Peter the Great

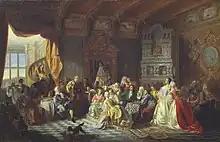
by Stanisław Chlebowski

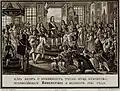
Peter I being titulated as the emperor of Russia (1721) by Boris Chorikov

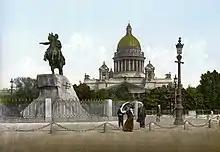

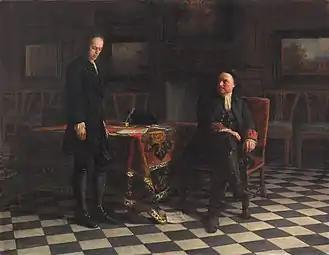
"Peter the Great Interrogating the Tsarevich Alexei Petrovich at Peterhof", a painting by Nikolai Ge (1871)

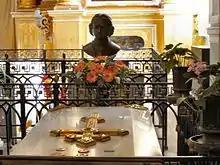
Tomb of Peter the Great in the Peter and Paul Fortress, St Petersburg

Peter made a temporary peace with the Ottoman Empire that allowed him to keep the captured fort of Azov, and turned his attention to Russian maritime supremacy. He sought to acquire control of the Baltic Sea, which had been taken by the Swedish Empire a half-century earlier. Peter declared war on Sweden, which was at the time led by the young King Charles XII. Sweden was also opposed by Denmark–Norway, Saxony, and the Polish–Lithuanian Commonwealth. The Preobrazhensky regiment took part in all major battles of the Great Northern War.